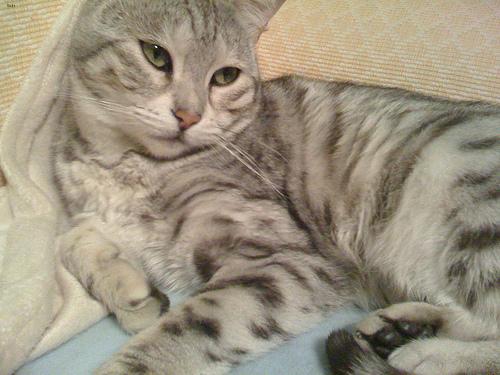
Breed: Egyptian Mau